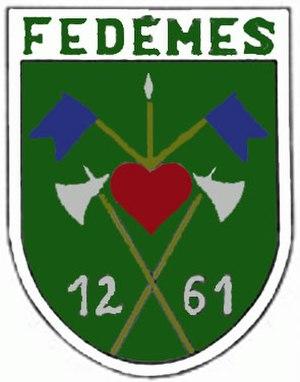
Fedémes est un village et une commune du comitat de Heves en Hongrie.